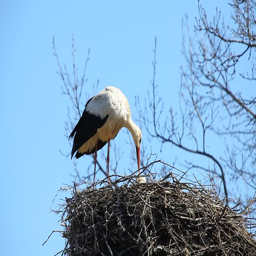
white storks in the nest